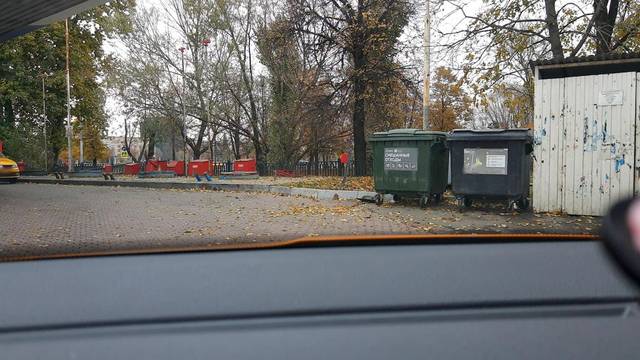
Region: Russia
Coordinates: 55.727, 37.55